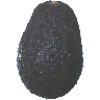
Label: Avocado ripe 1